Isaak Mazepa

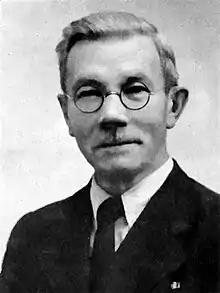

Isaak Prokhorovych Mazepa (16 August 1884 – 18 March 1952) was a Ukrainian politician. He was a Head of the Government of Ukrainian People's Republic from August 1919 to May 1920, and one of the central figures of the 1917 Ukrainian revolution.